Hilarion Kapral

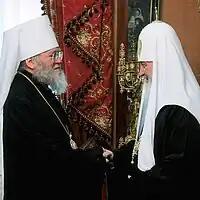
Metropolitan Hilarion (left) meeting Patriarch Kirill in Moscow, 30 September 2010

From his youth, Kapral felt drawn to the Church and loved to read books and periodicals on religion and morals. From a young age, around 6 or 7, he knew that he wanted to become a priest. He attended Holy Trinity Church in Spirit River, a congregation of the ROCOR composed of ethnic Ukrainians. Services were held monthly or bi-monthly, and often Archbishop Panteleimon (Rudyk) would celebrate these services. Igor revered Archbishop Panteleimon, who told the boy, "someday you will be a priest".